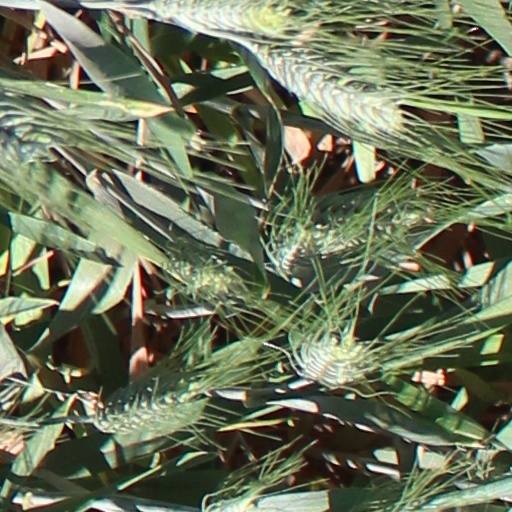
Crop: wheat